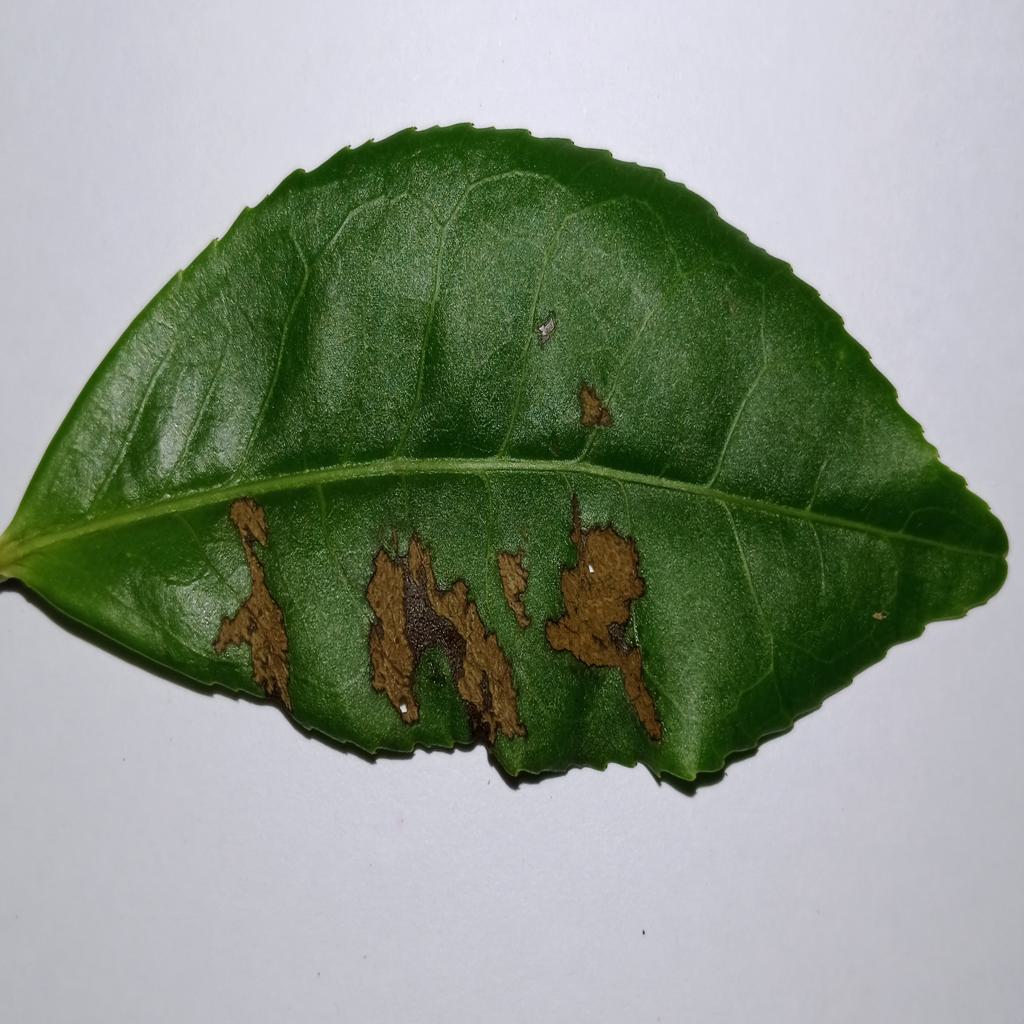
Label: Tea red leaf spot